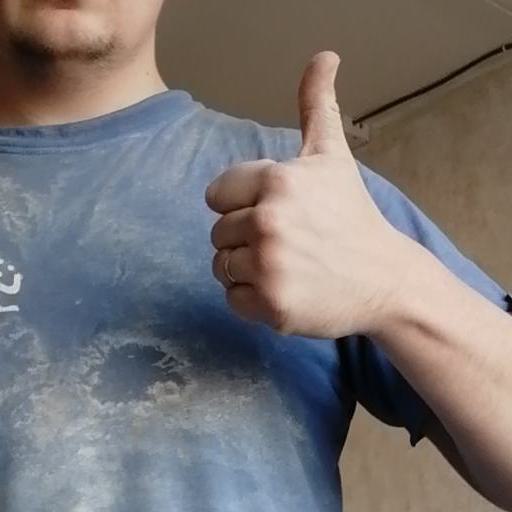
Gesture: like